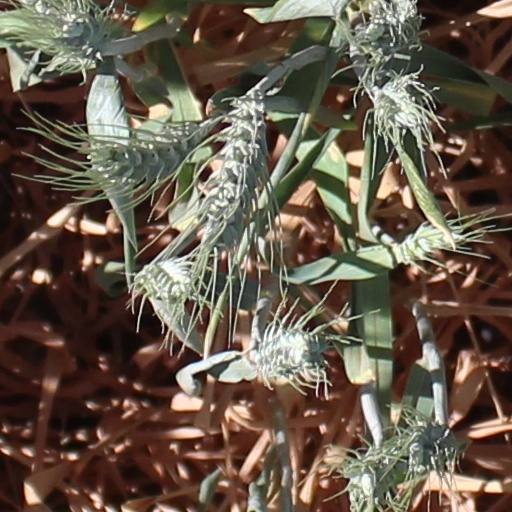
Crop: wheat